Battle of Khaybar

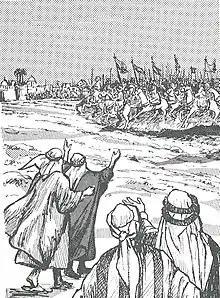
The Muslim army arrives at Khaybar, as portrayed in "Tārīkhunā bi-uslūb qaṣaṣī" (Our History in a Narrative style), published 1935

The Muslims set out for Khaybar in March 628, Muharram AH 7. According to different sources, the strength of the Muslim army varied from 1,400 to 1,800 men and between 100 and 200 horses. Some Muslim women (including Umm Salama) also joined the army, in order to take care of the wounded. Compared to the symbolic Khaybar fighting strength of 10,000, the Muslim contingent was small, but this provided an advantage, allowing them to swiftly and quietly march to Khaybar (in only three days), catching the city by surprise. It also made Khaybar overconfident. As a result, the Jews failed to mount a centrally organized defense, leaving each family to defend its own fortified redoubt. This underestimation of the Muslims allowed Muhammad to conquer each fortress one by one with relative ease, claiming food, weapons, and land as he went.